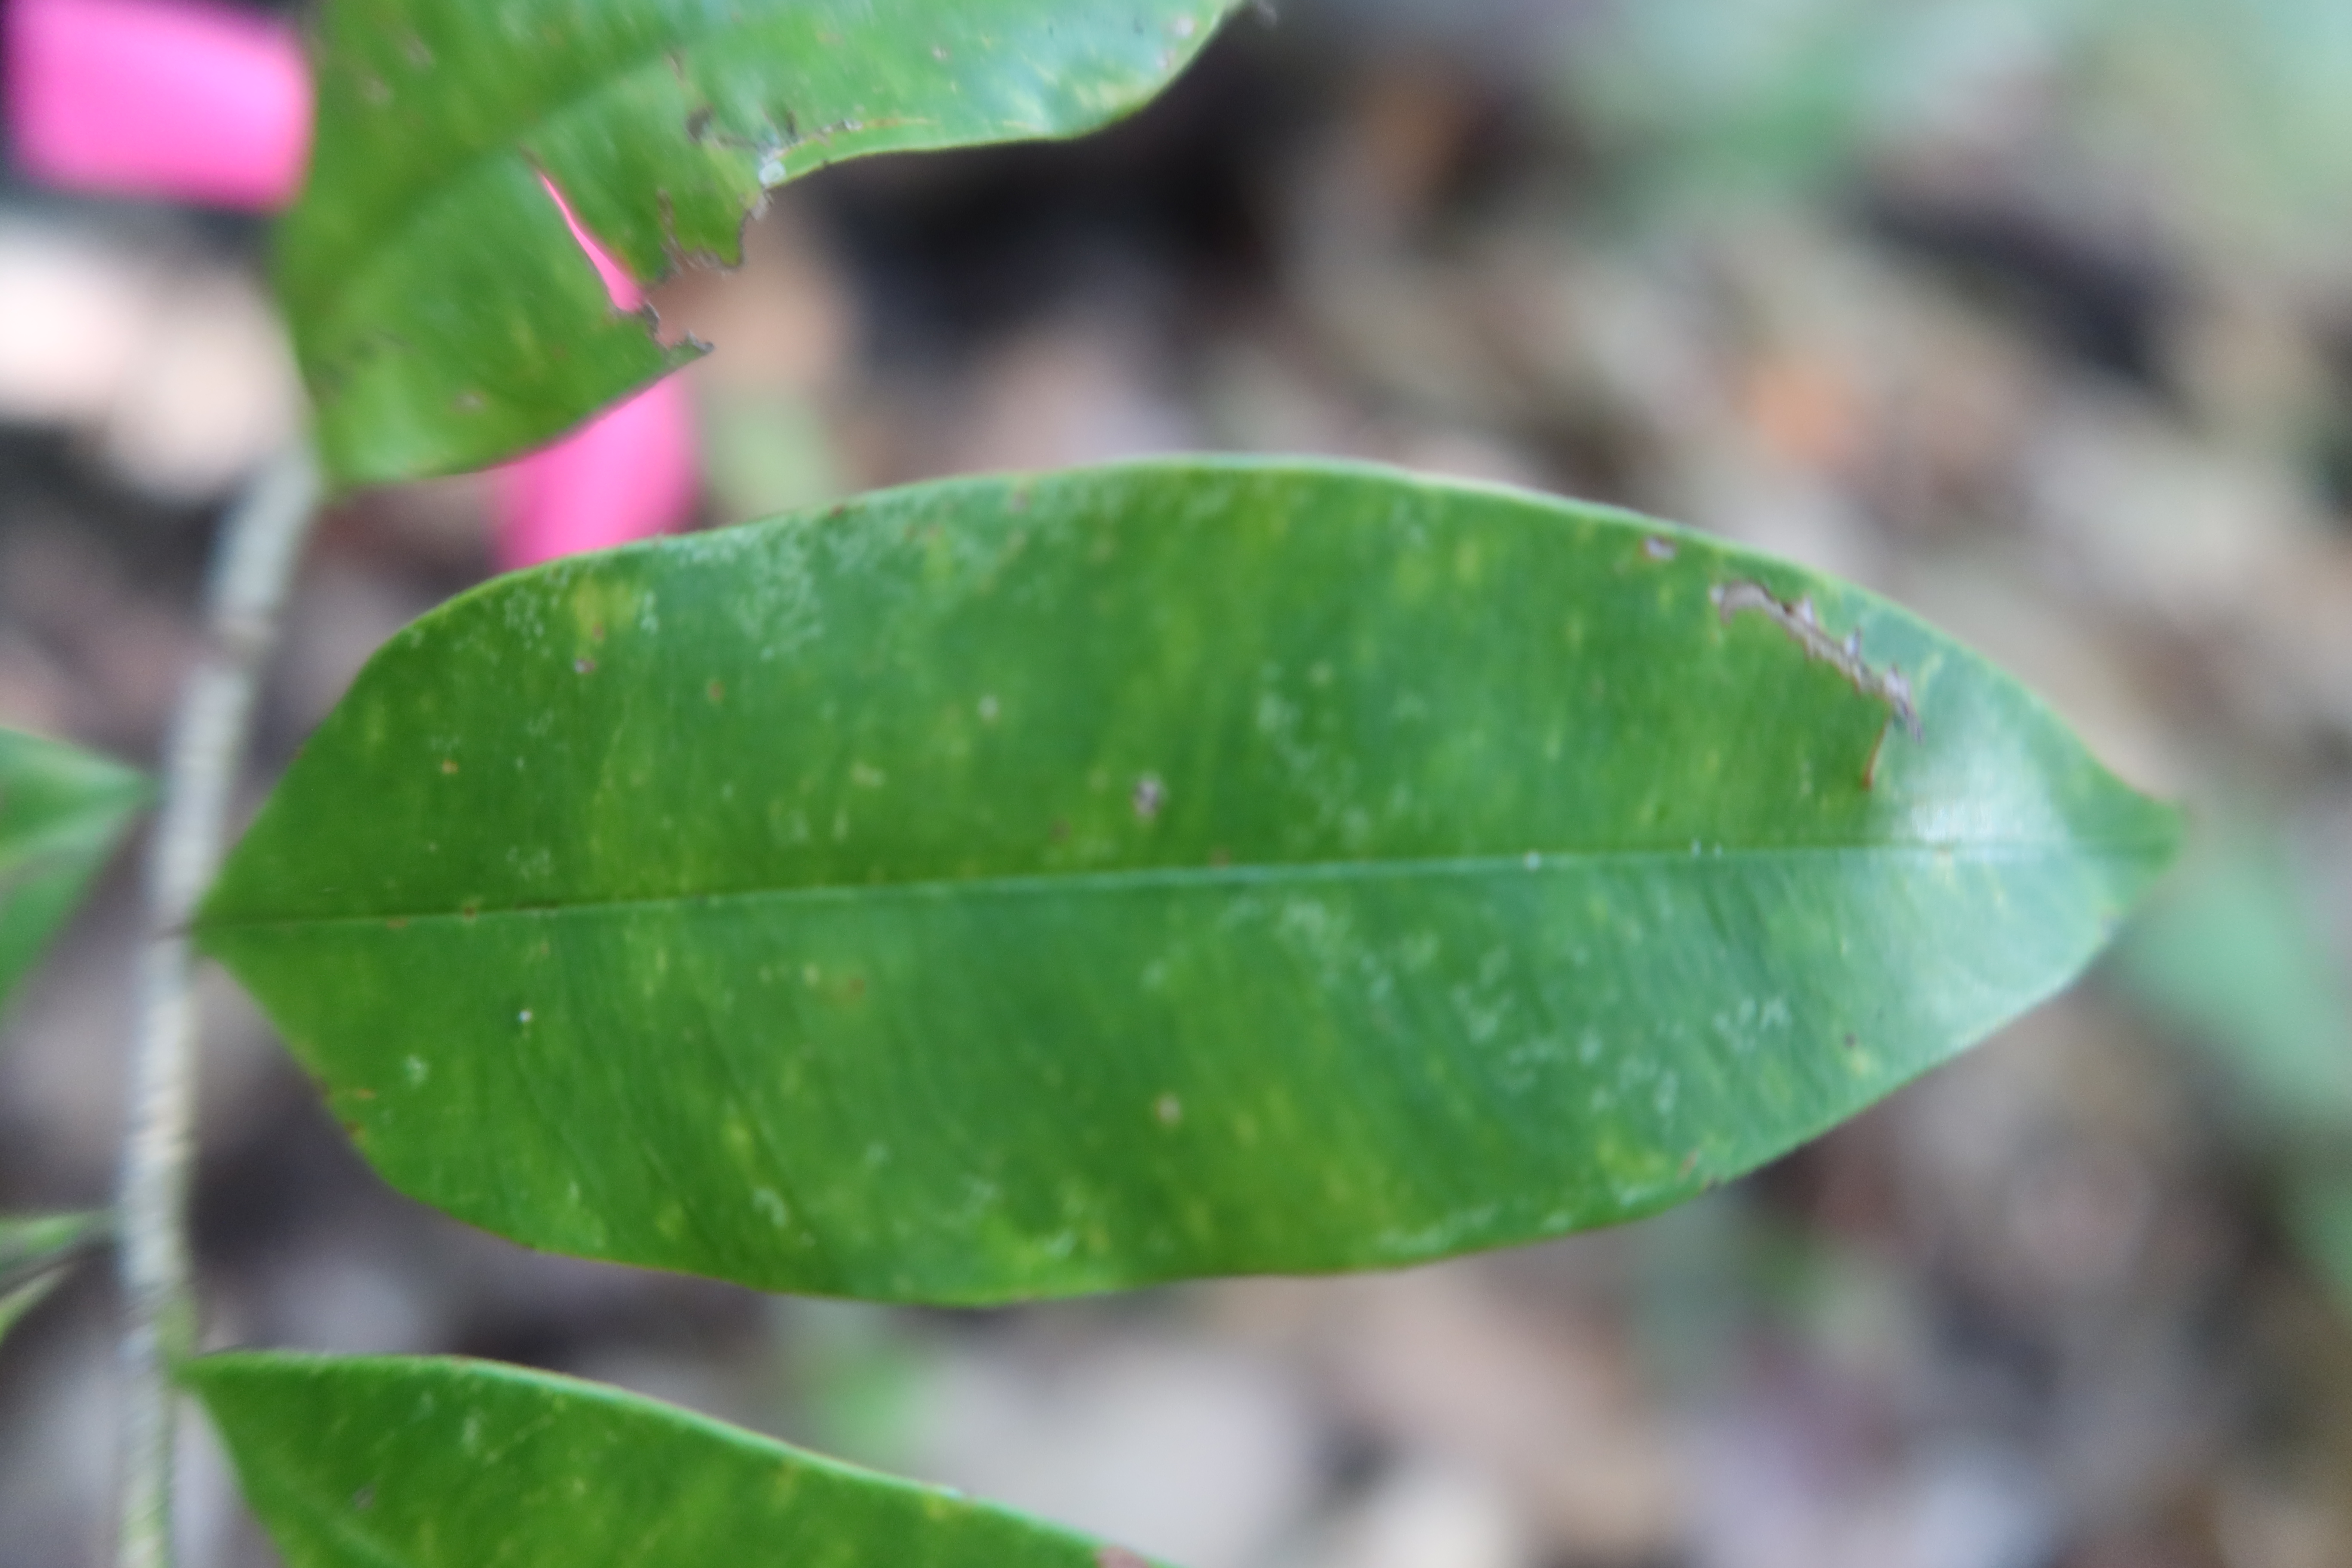
Label: Brown spots